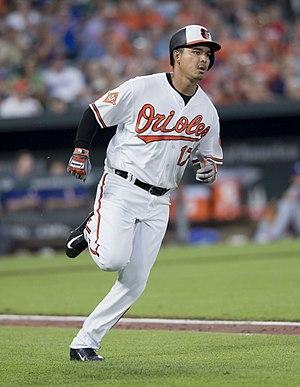
Rubén Dario Tejada est un joueur d'arrêt-court des Orioles de Baltimore de la Ligue majeure de baseball.